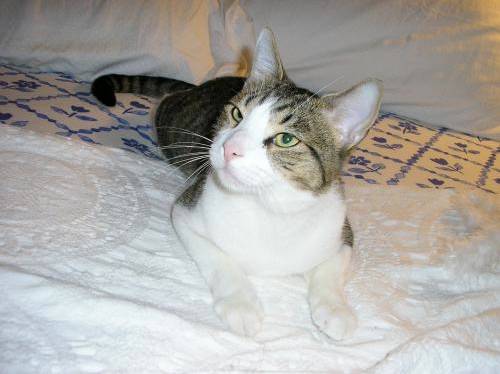
Label: cat